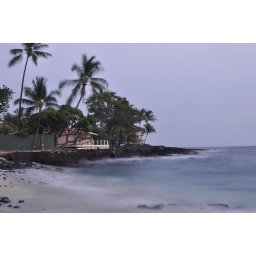
[unedited] I'd like to have a house by the beach one day.